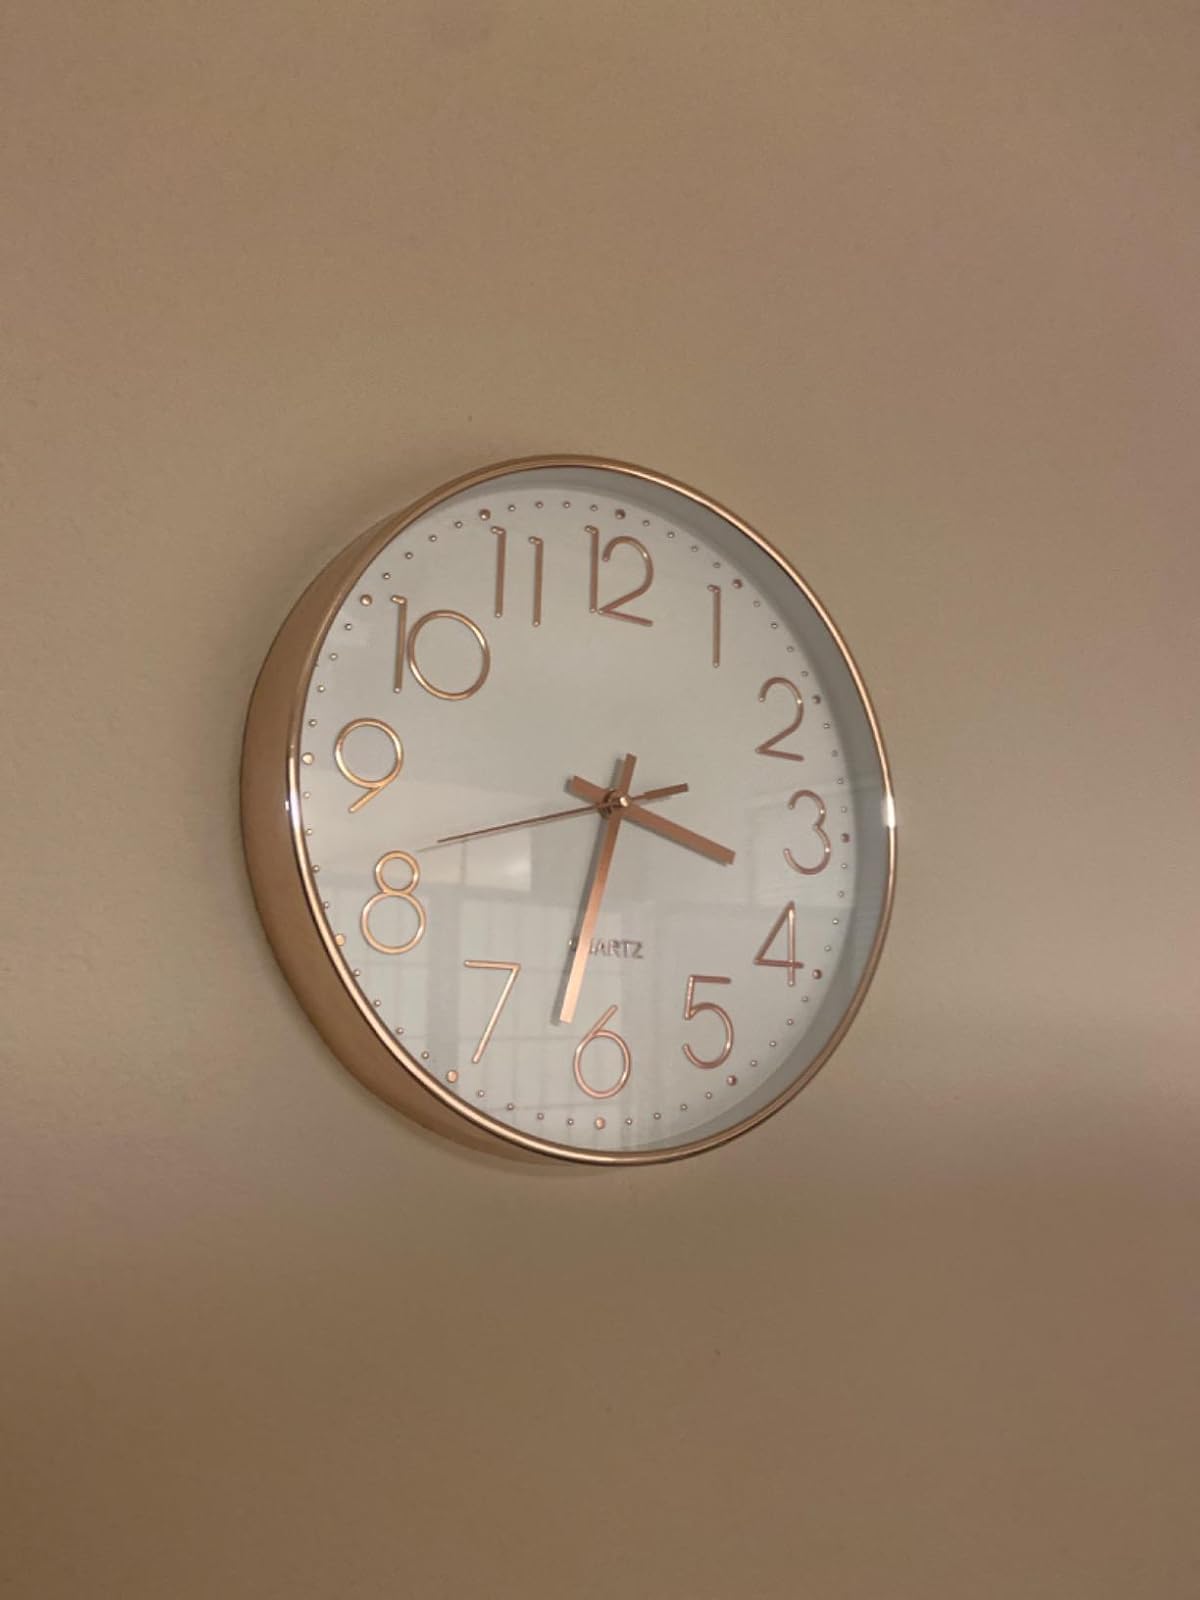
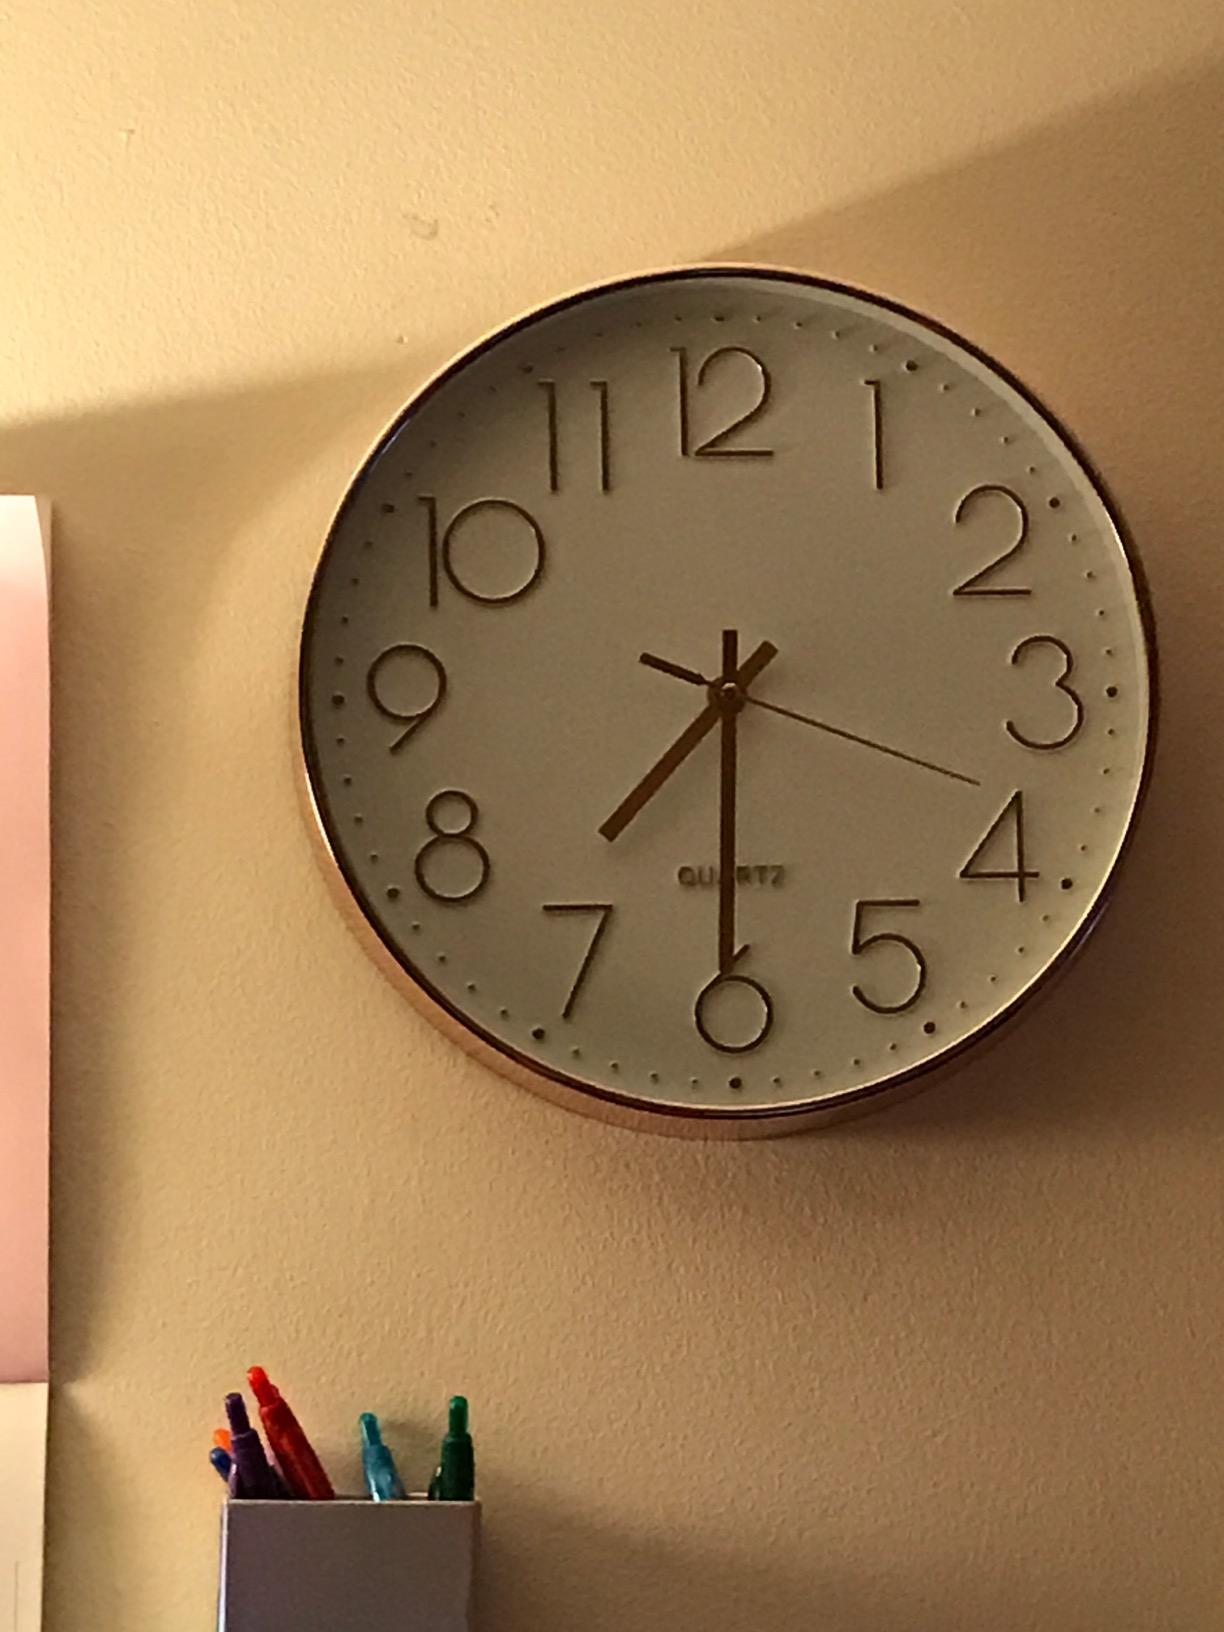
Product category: clock
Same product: yes